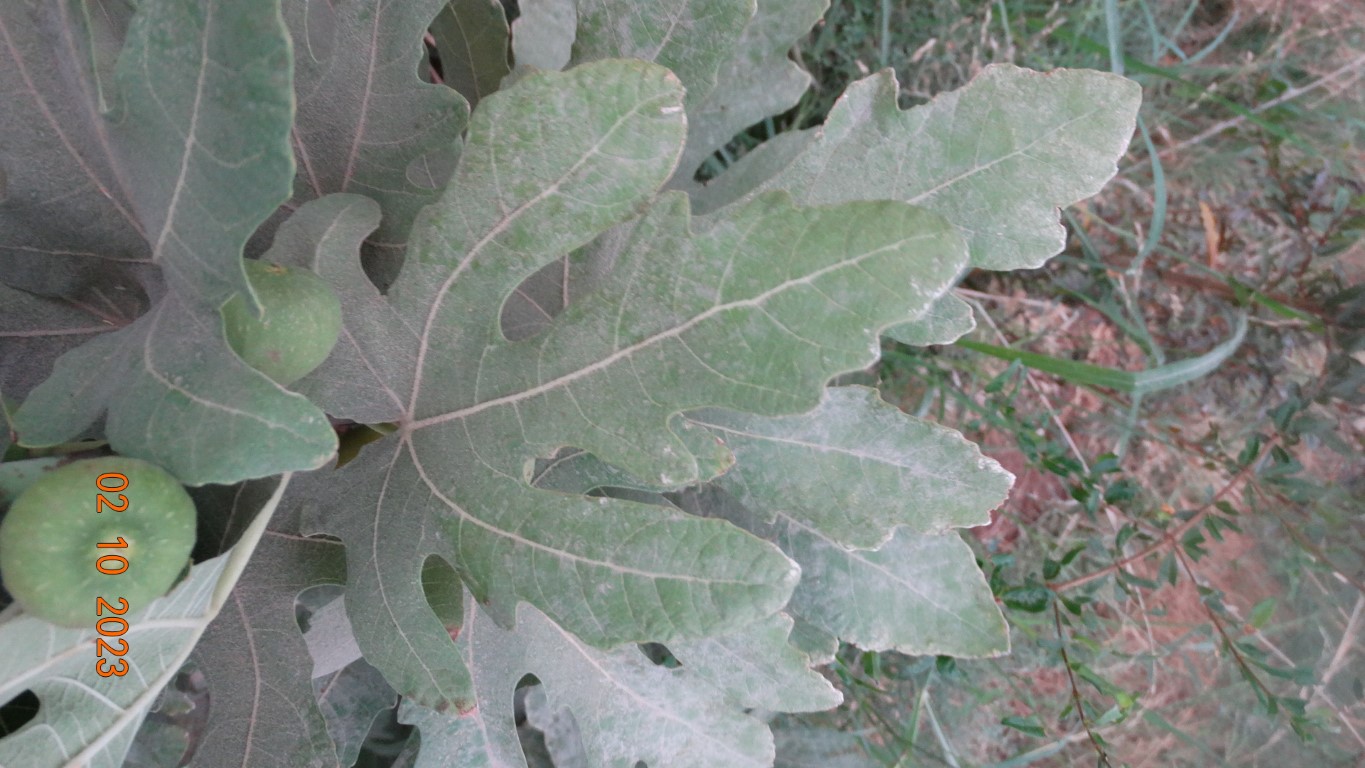
Label: healthy